Erastus Otis Haven

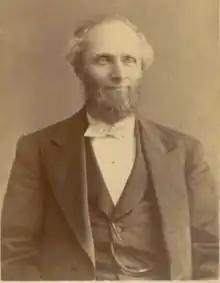
Haven as the Chancellor of Syracuse University 1875

Erastus Otis Haven (November 1, 1820 – August 2, 1881) was an American academic administrator, serving as the 2nd president of the University of Michigan from 1863 to 1869, as the 3rd president of Northwestern University from 1869 to 1872, and as the 2nd chancellor of Syracuse University from 1874 to 1880. He was a bishop of the Methodist Episcopal Church from 1880 until his death.